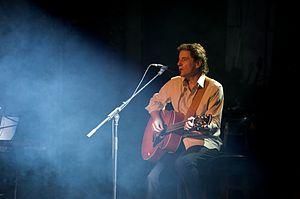
Francis Cabrel, né le 23 novembre 1953 à Agen dans le Lot-et-Garonne, est un auteur-compositeur-interprète français.
Je t'aimais, je t'aime, je t'aimerai est une chanson d'amour française, de l'auteur-compositeur-interprète Francis Cabrel, single extrait de son 8ᵉ album Samedi soir sur la Terre, sorti le 6 mai 1994. Un des plus importants succès des années 1990, de sa carrière, et de la chanson française.